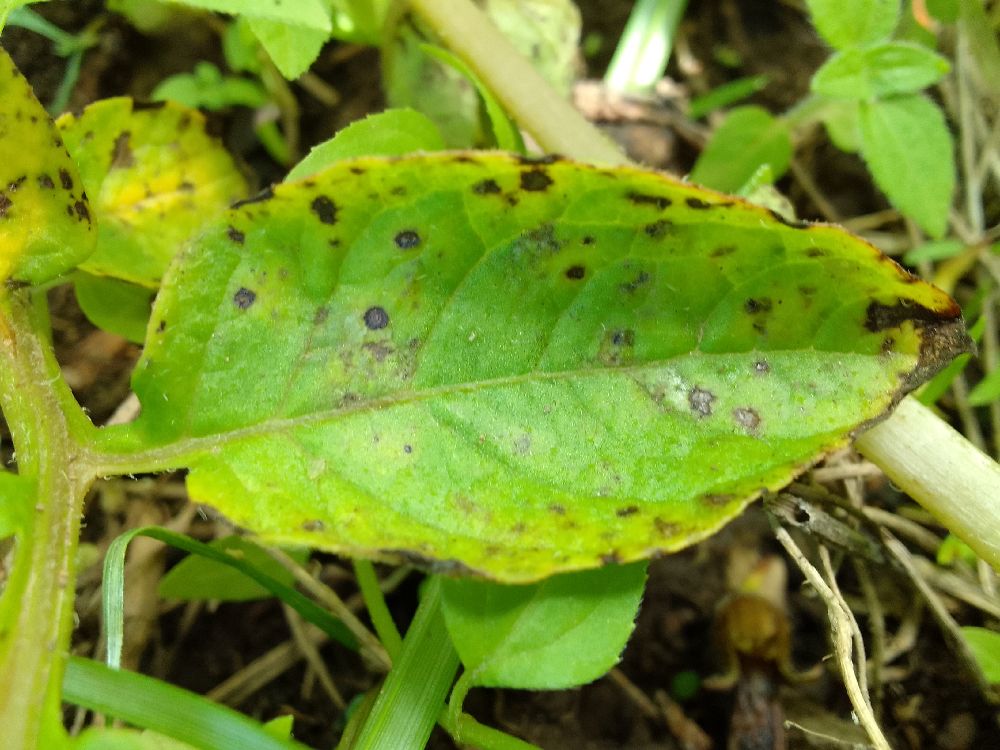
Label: Early blight